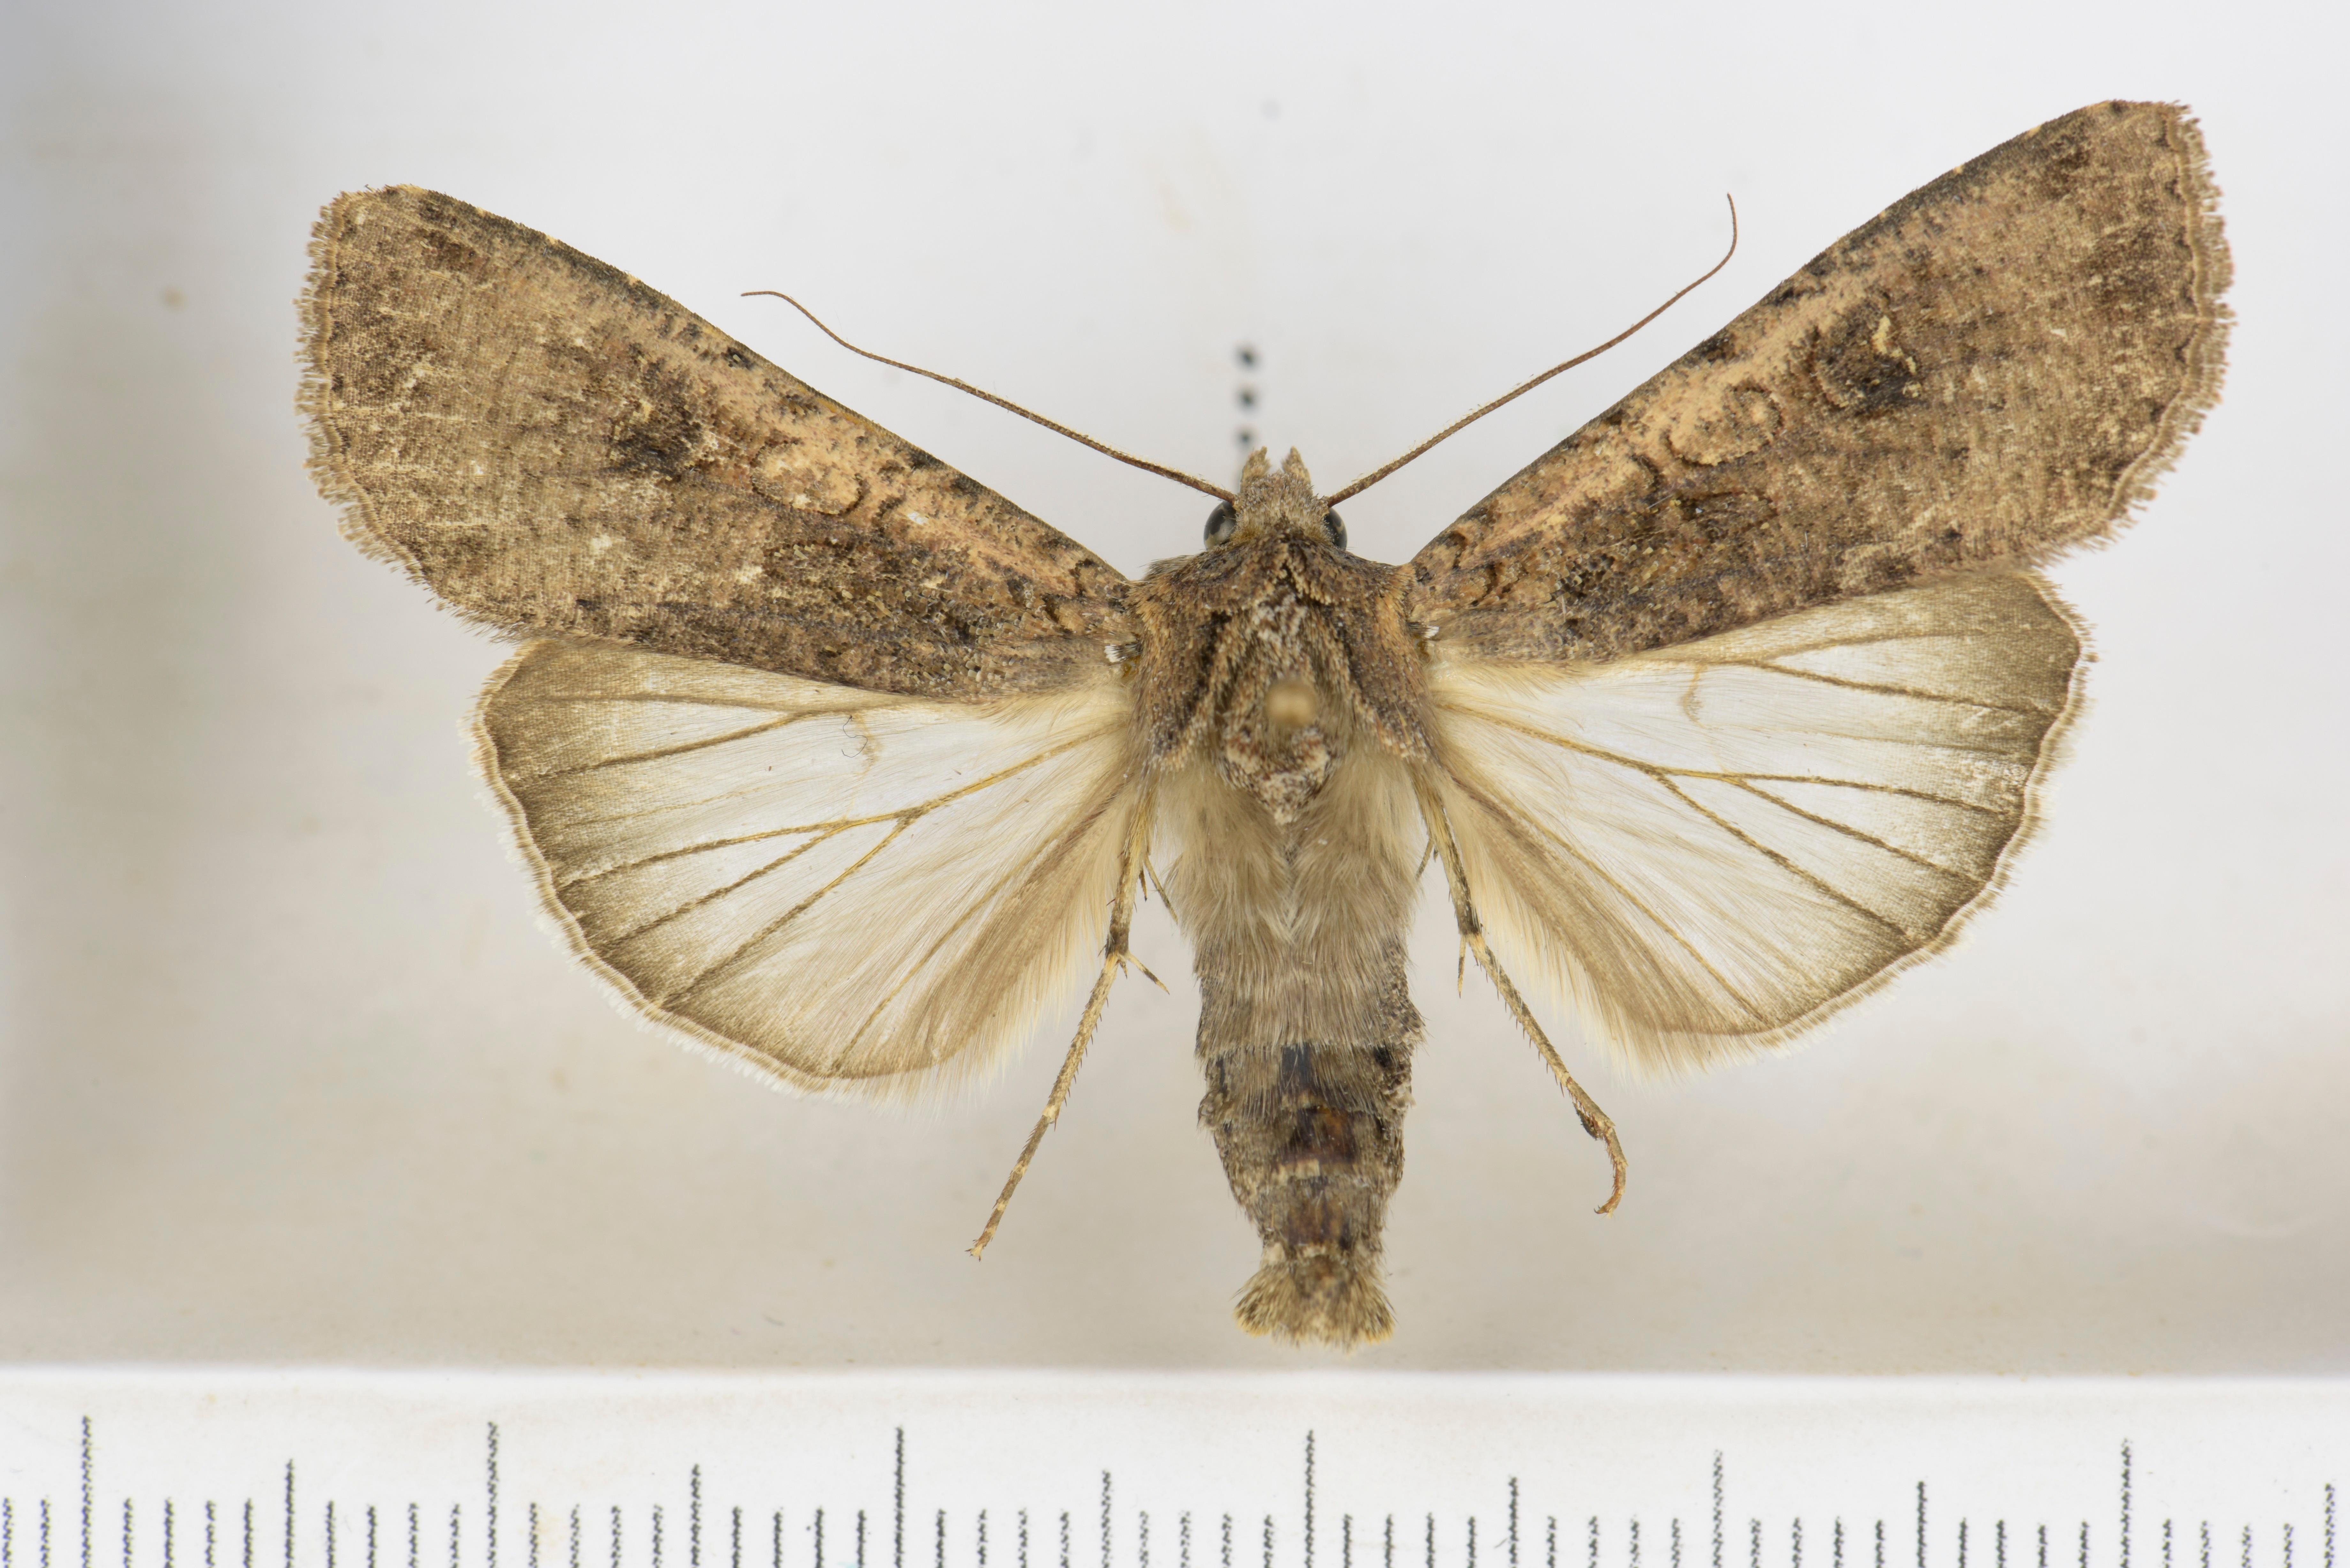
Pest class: cutworms